Sky position (RA, Dec in degrees): 205.781, -0.3385
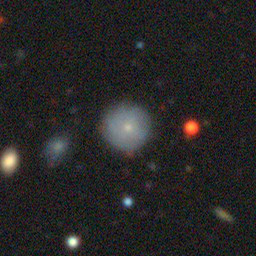
Galaxy morphology: Round Smooth Galaxies